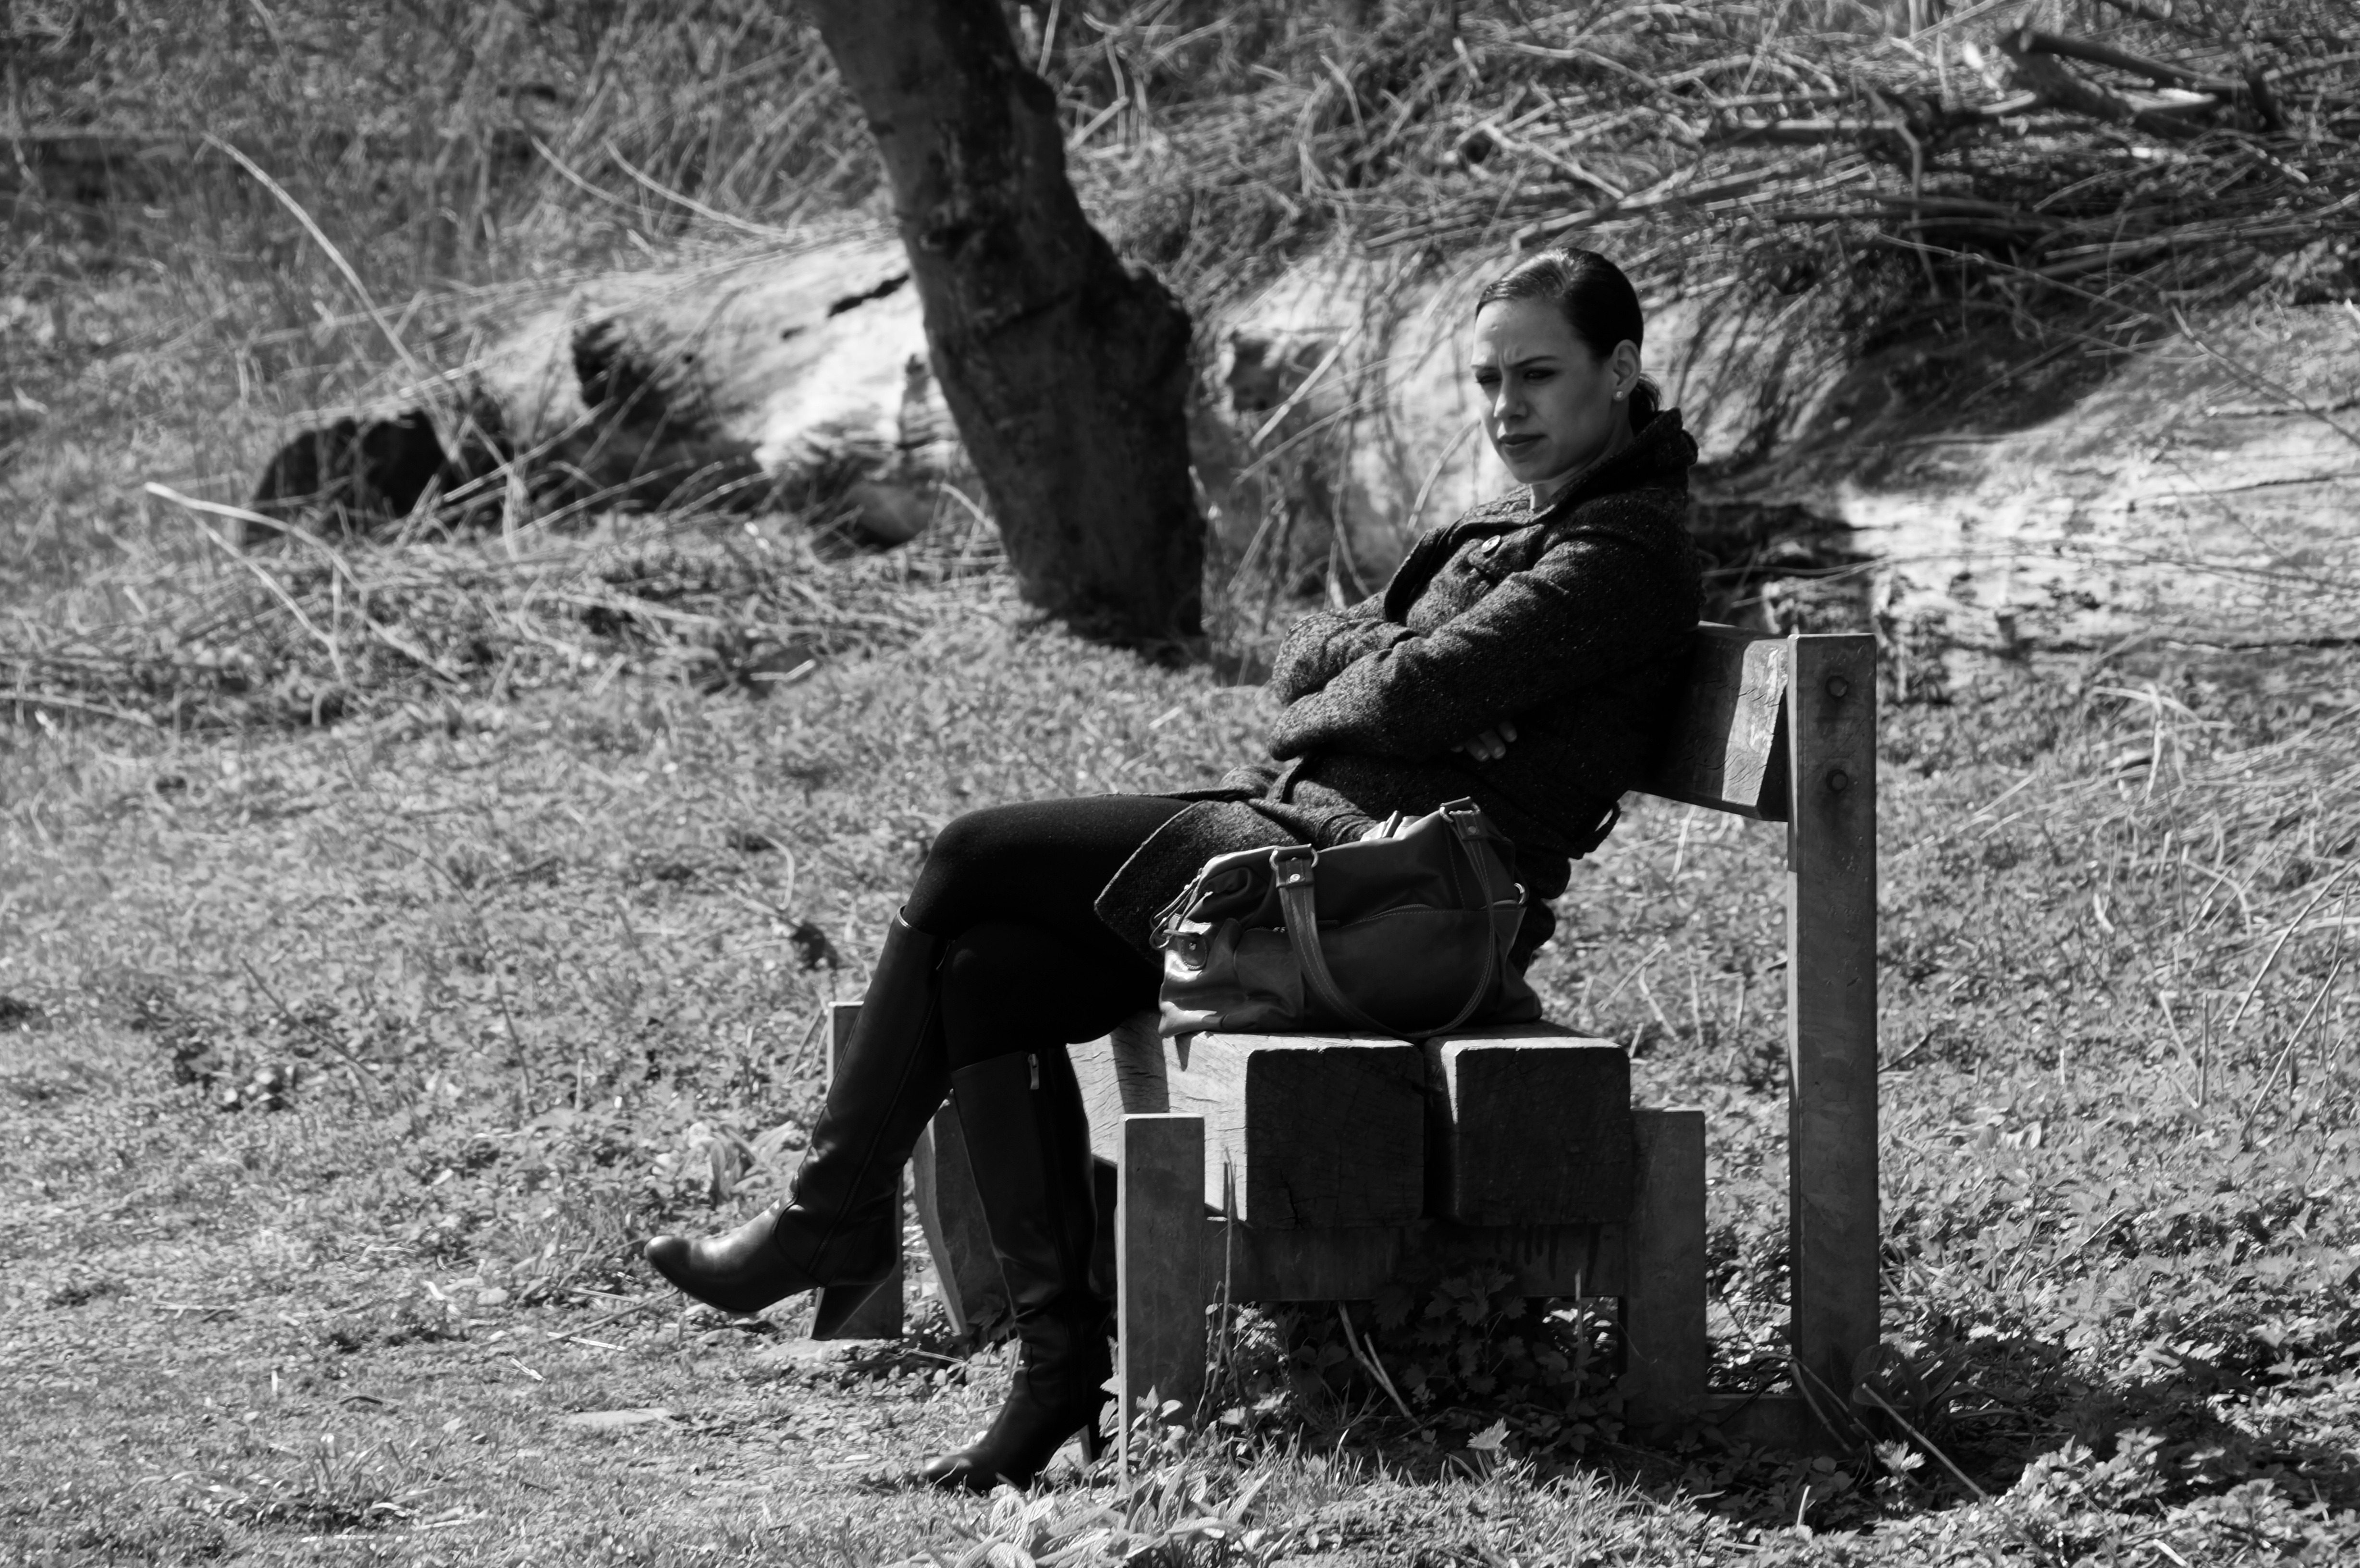
person, black and white, people, woman, soldier, sitting, black, monochrome, sit, bank, photograph, monochrome photography, human positions